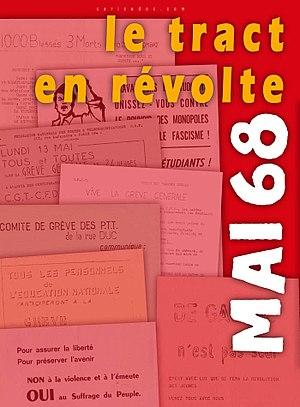
Guillaume Doizy, ""Mai 68, le tract en révolte"", exposition itinérante de 31 panneaux, 2018."
Les événements de mai-juin 1968, ou plus brièvement Mai 68, désignent une période durant laquelle se déroulent, en France, des manifestations d'étudiants, ainsi que des grèves générales et sauvages.